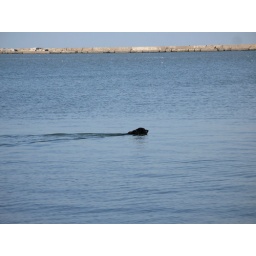
A black labrador having some fun in the water in Lake Erie, Ohio